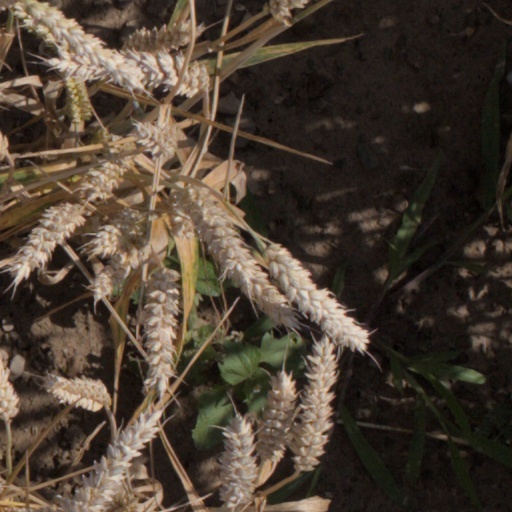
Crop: wheat